Jakov Bunić

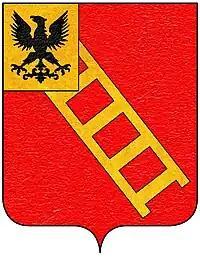
Coat of arms of the Bunić family

Bunić was born in 1469 in Dubrovnik. His father Ilija (Elijah) Bunić served as ambassador of the Republic of Dubrovnik to the Vatican and to Ferdinand I, King of Naples. There are very few reliable sources of information about his youth years. His boyhood days he spent mostly in Dubrovnik, where he acquired his first education, and then continued his studies in Padua (Padova) and Bologna in Italy.